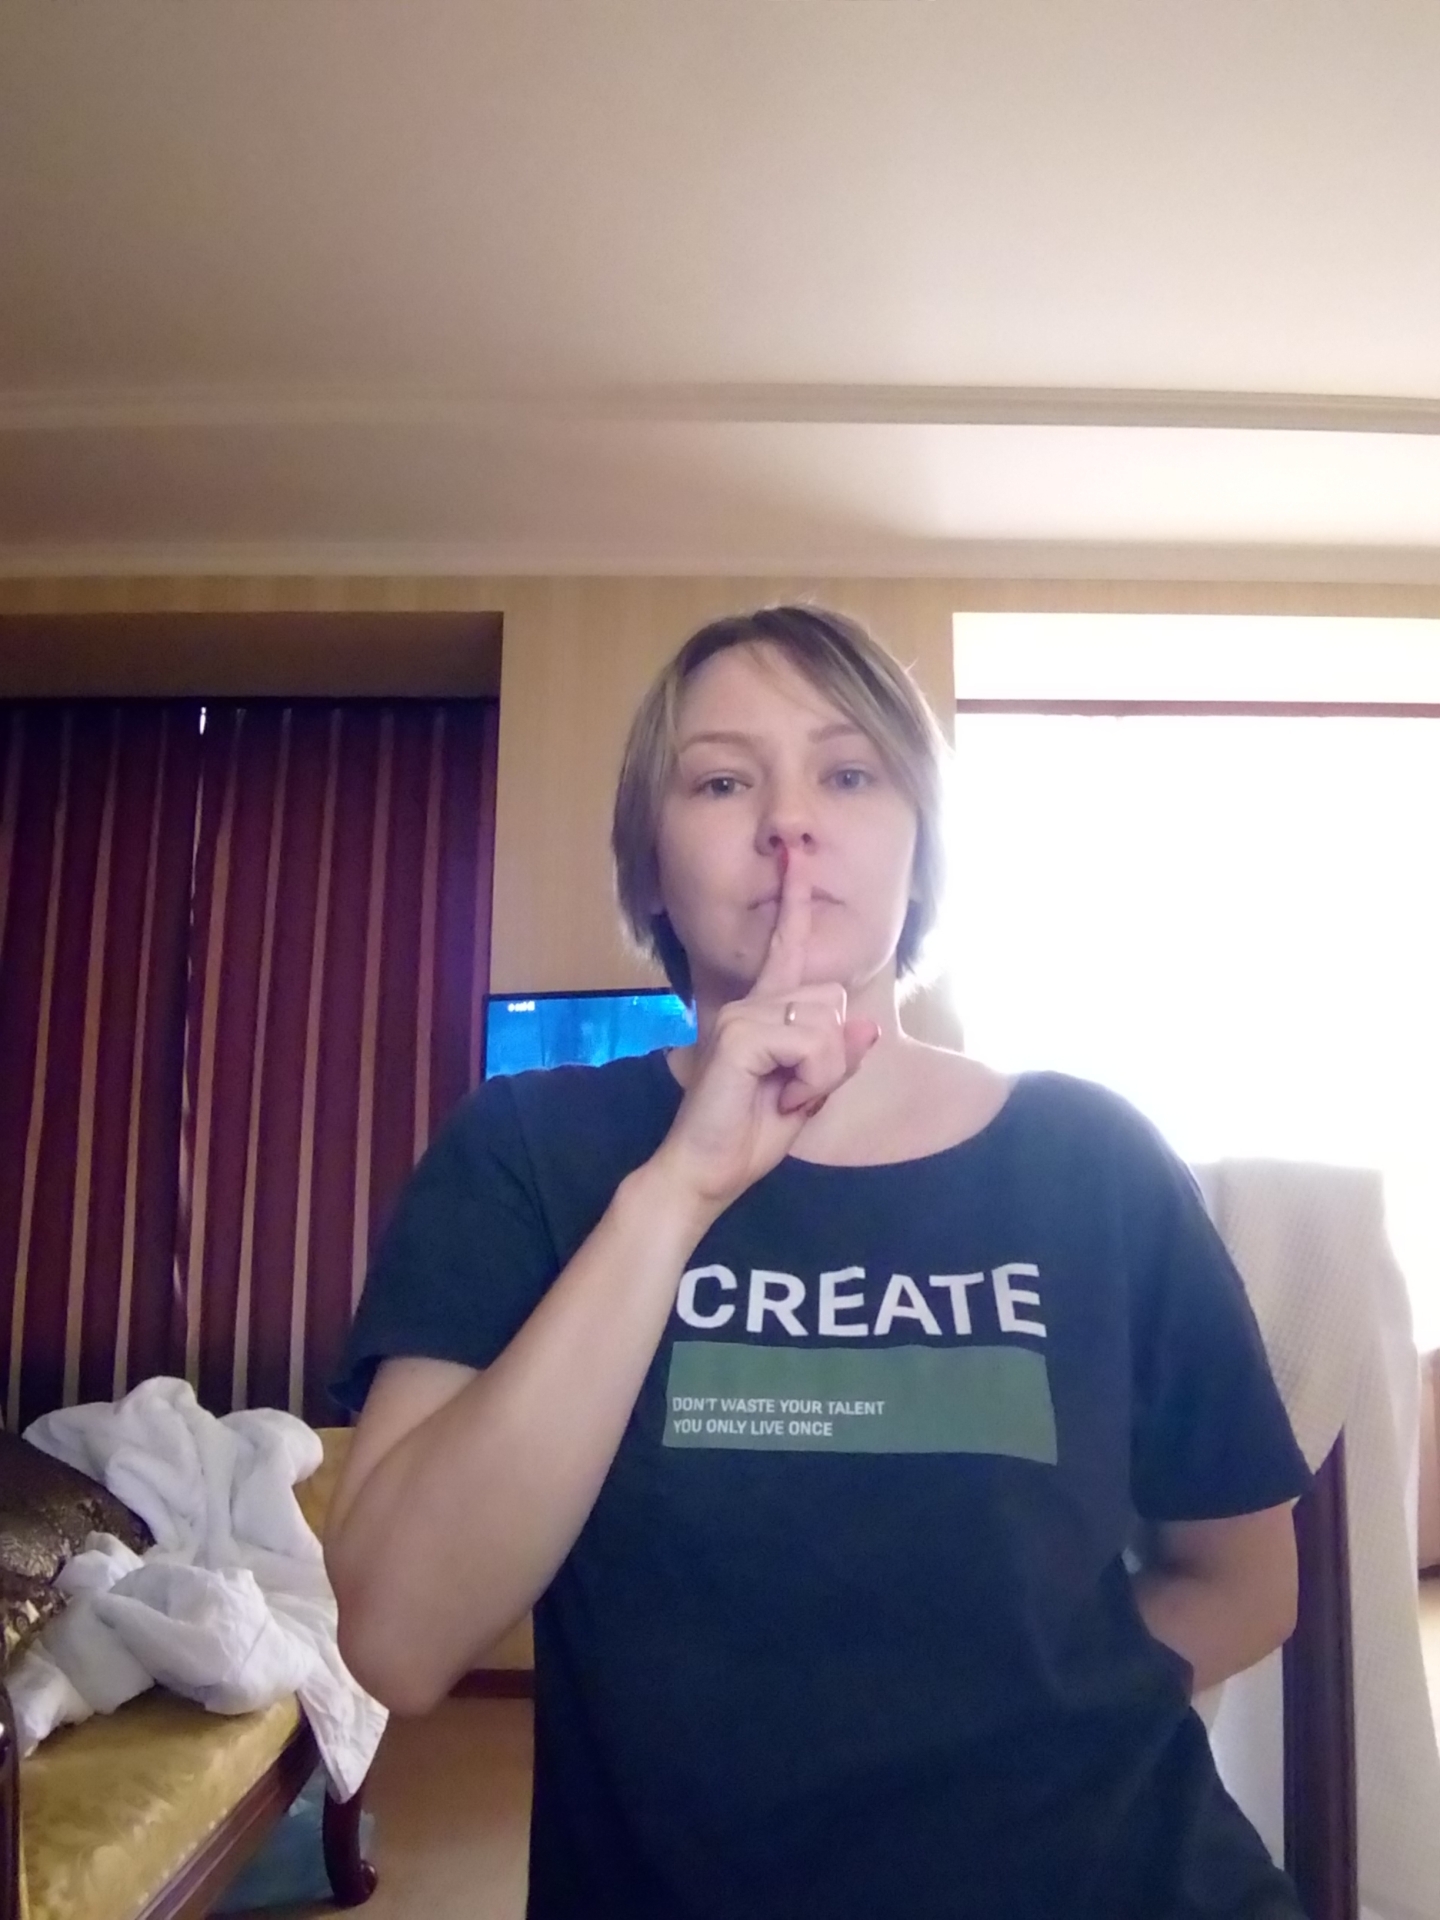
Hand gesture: mute